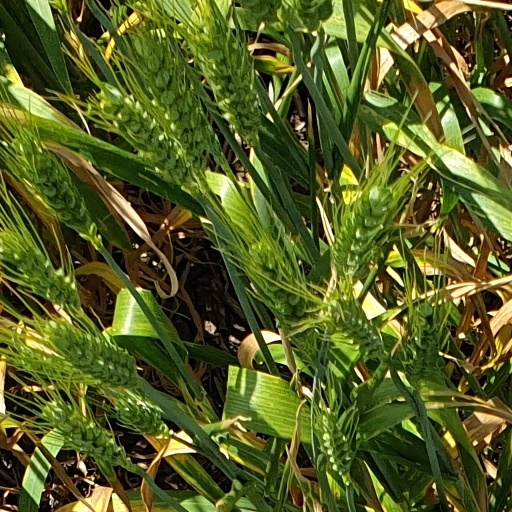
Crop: wheat